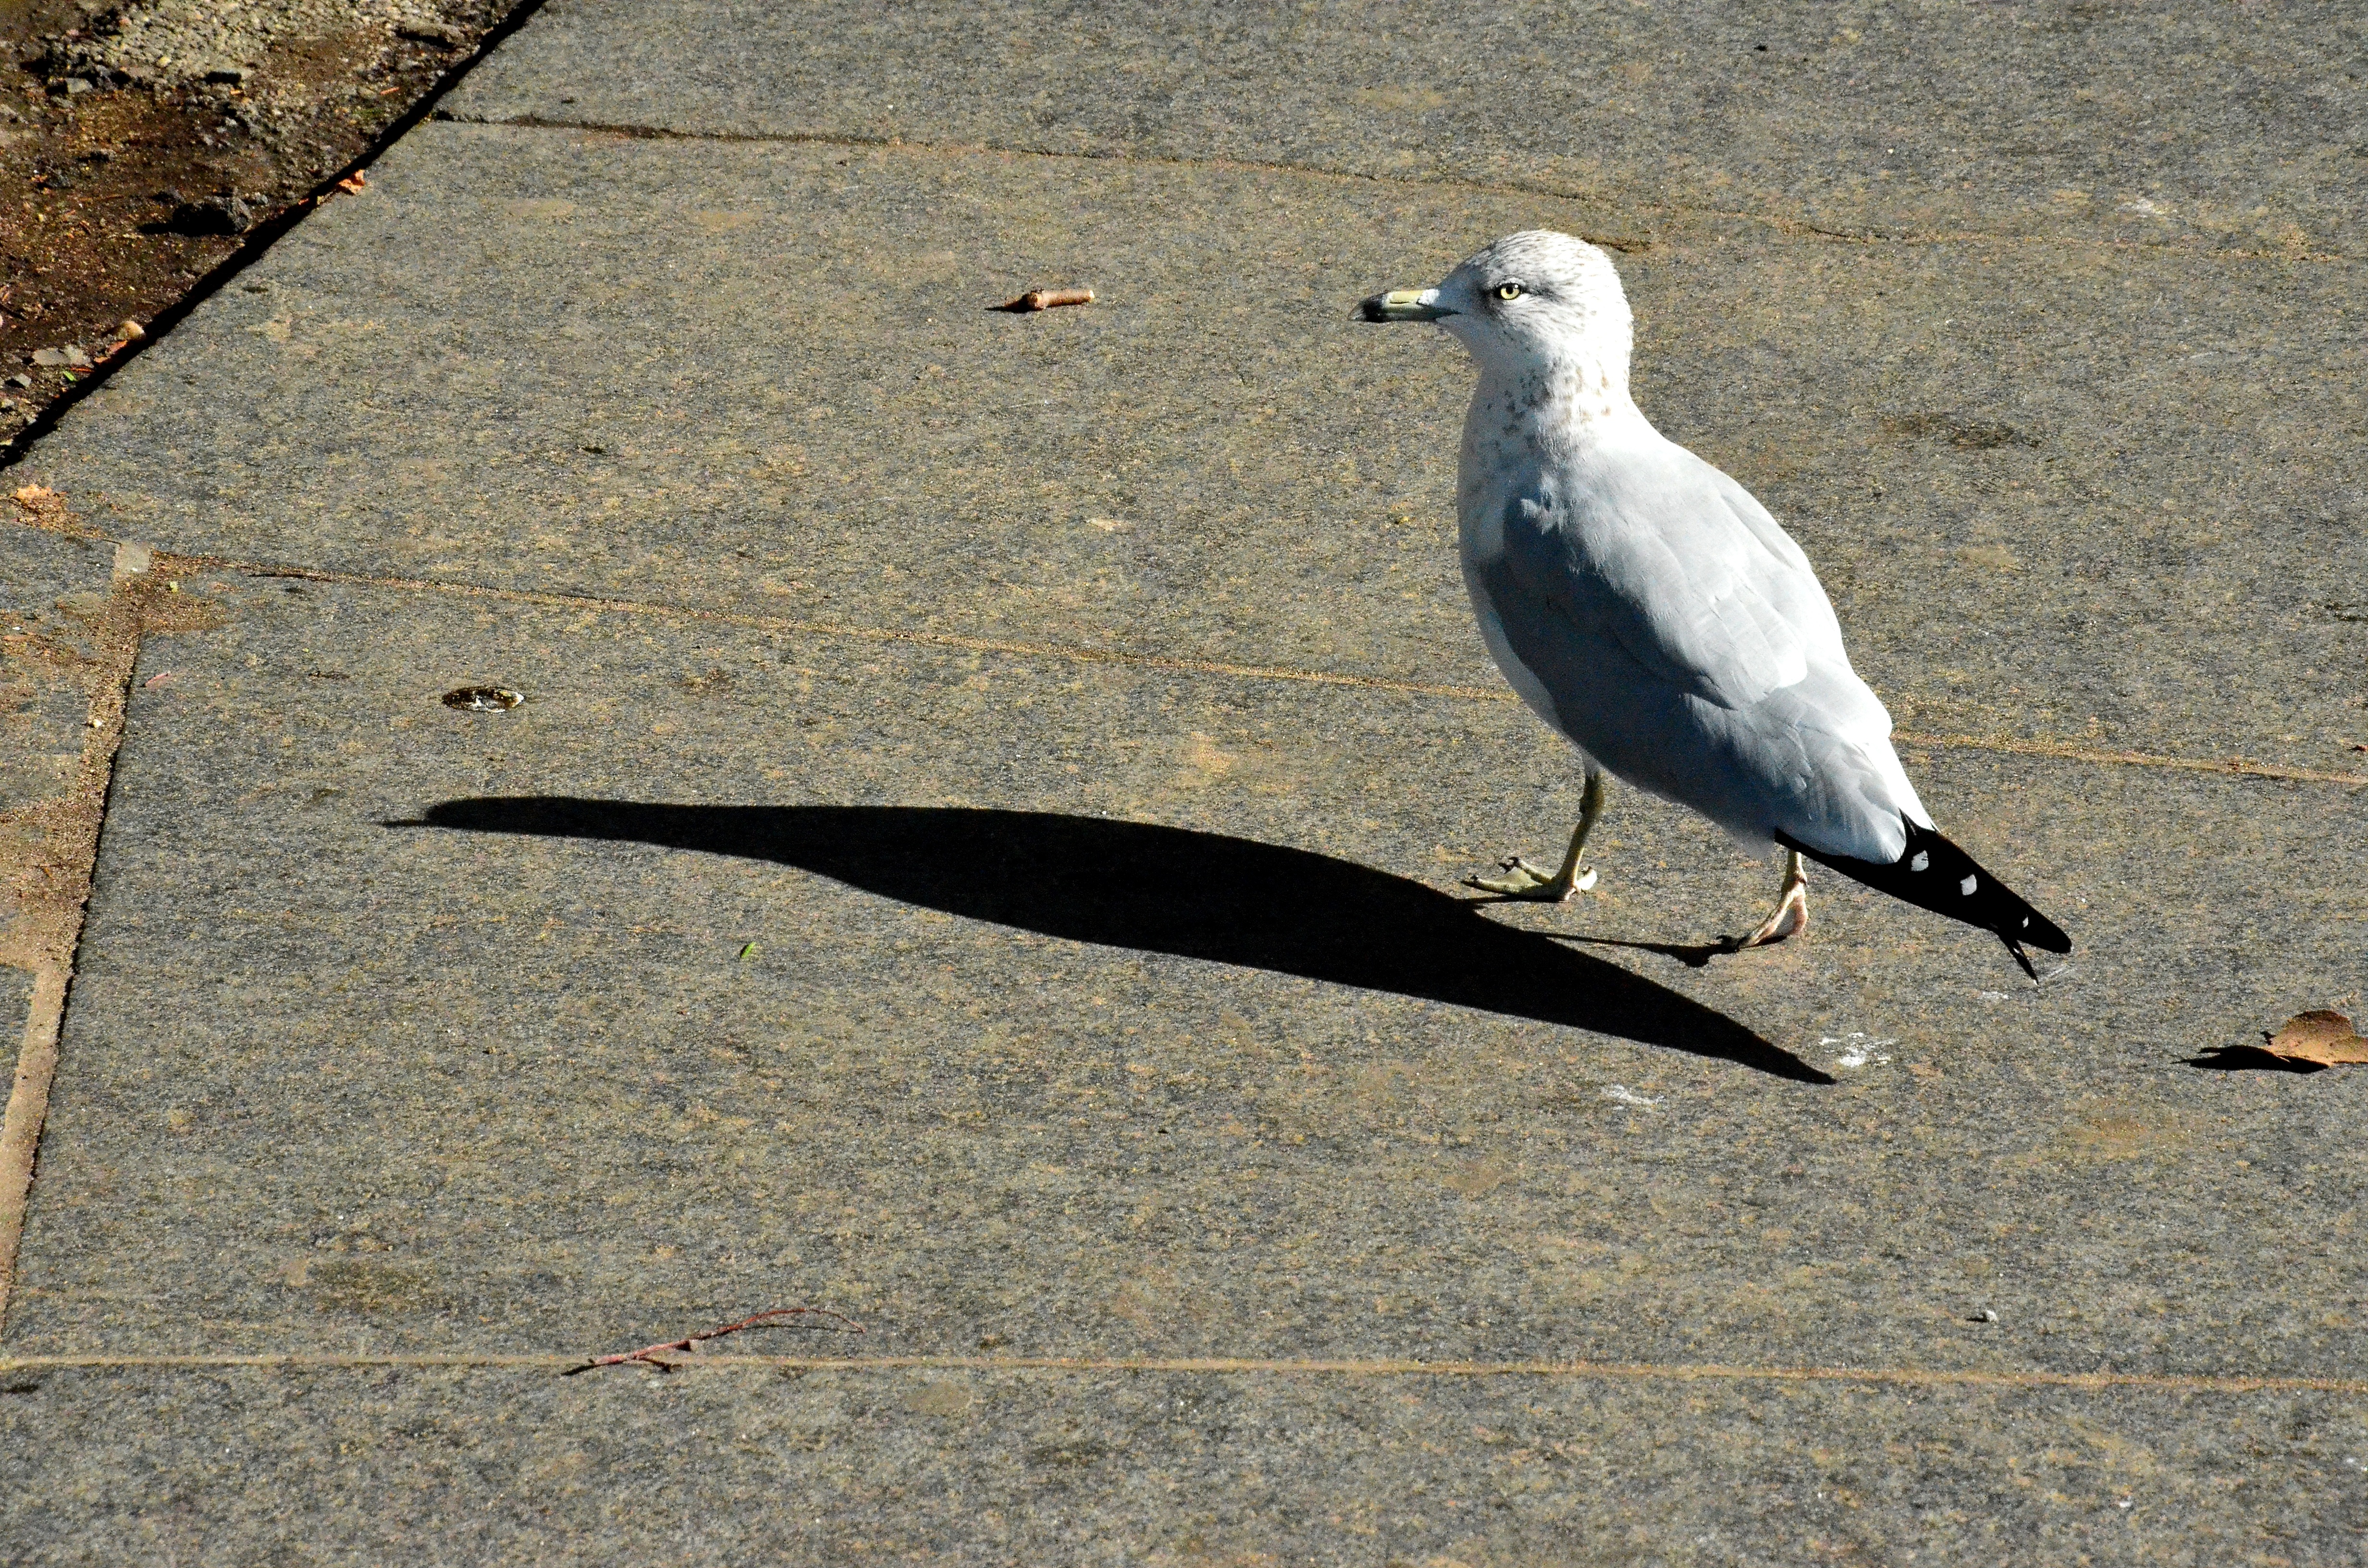
nature, bird, wing, light, sun, ground, view, animal, new york, seabird, stone, seagull, manhattan, summer, wildlife, gull, shadow, holiday, page, fauna, patch, vertebrate, idyll, good weather, perching bird